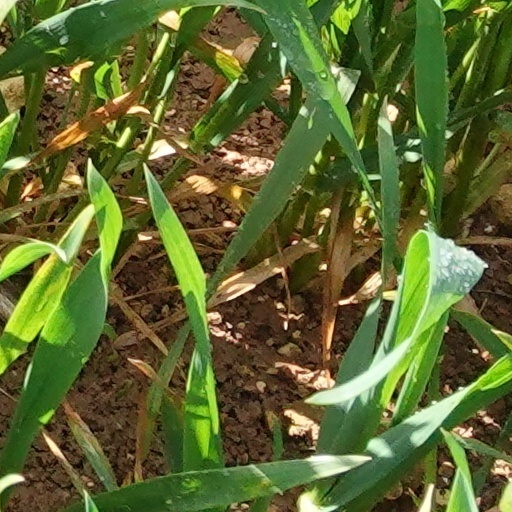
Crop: wheat